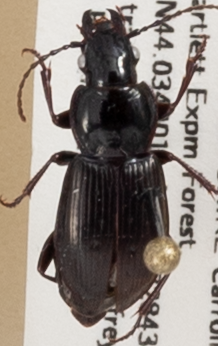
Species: Pterostichus pensylvanicus
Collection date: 2019-07-10
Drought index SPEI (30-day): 0.334
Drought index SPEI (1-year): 1.28
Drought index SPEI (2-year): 0.664